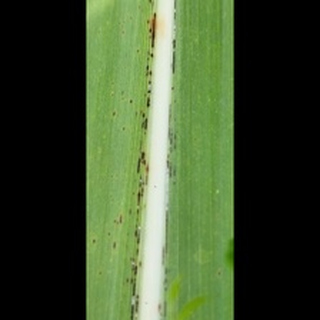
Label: sugarcane_rust